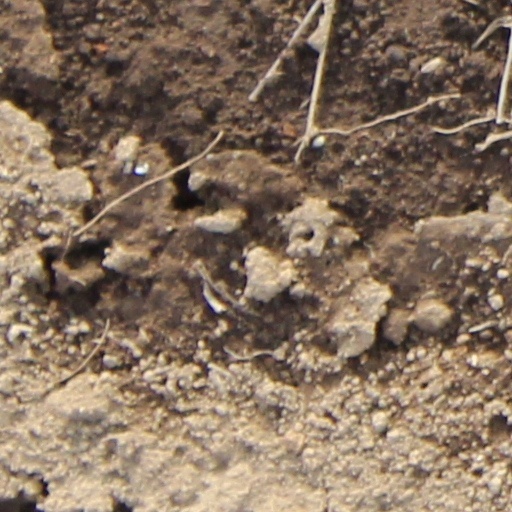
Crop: wheat